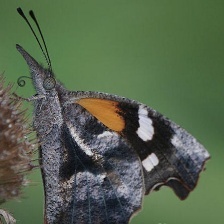
Species: AMERICAN SNOOT